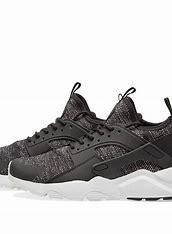
Brand: Nike
Model: Air Huarache Run Ultra